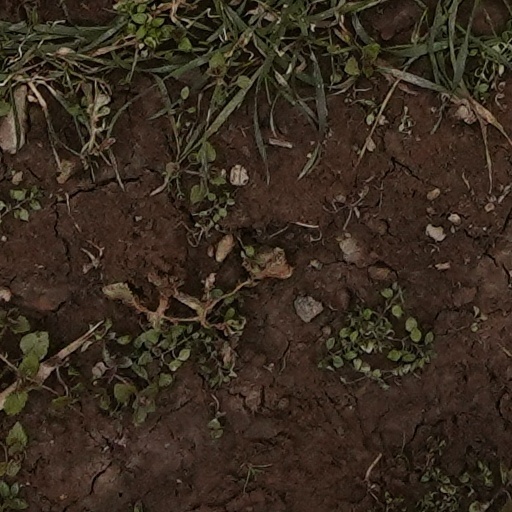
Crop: wheat